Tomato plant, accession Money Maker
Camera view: tilt-top (135 deg); turntable rotation: 90 degrees
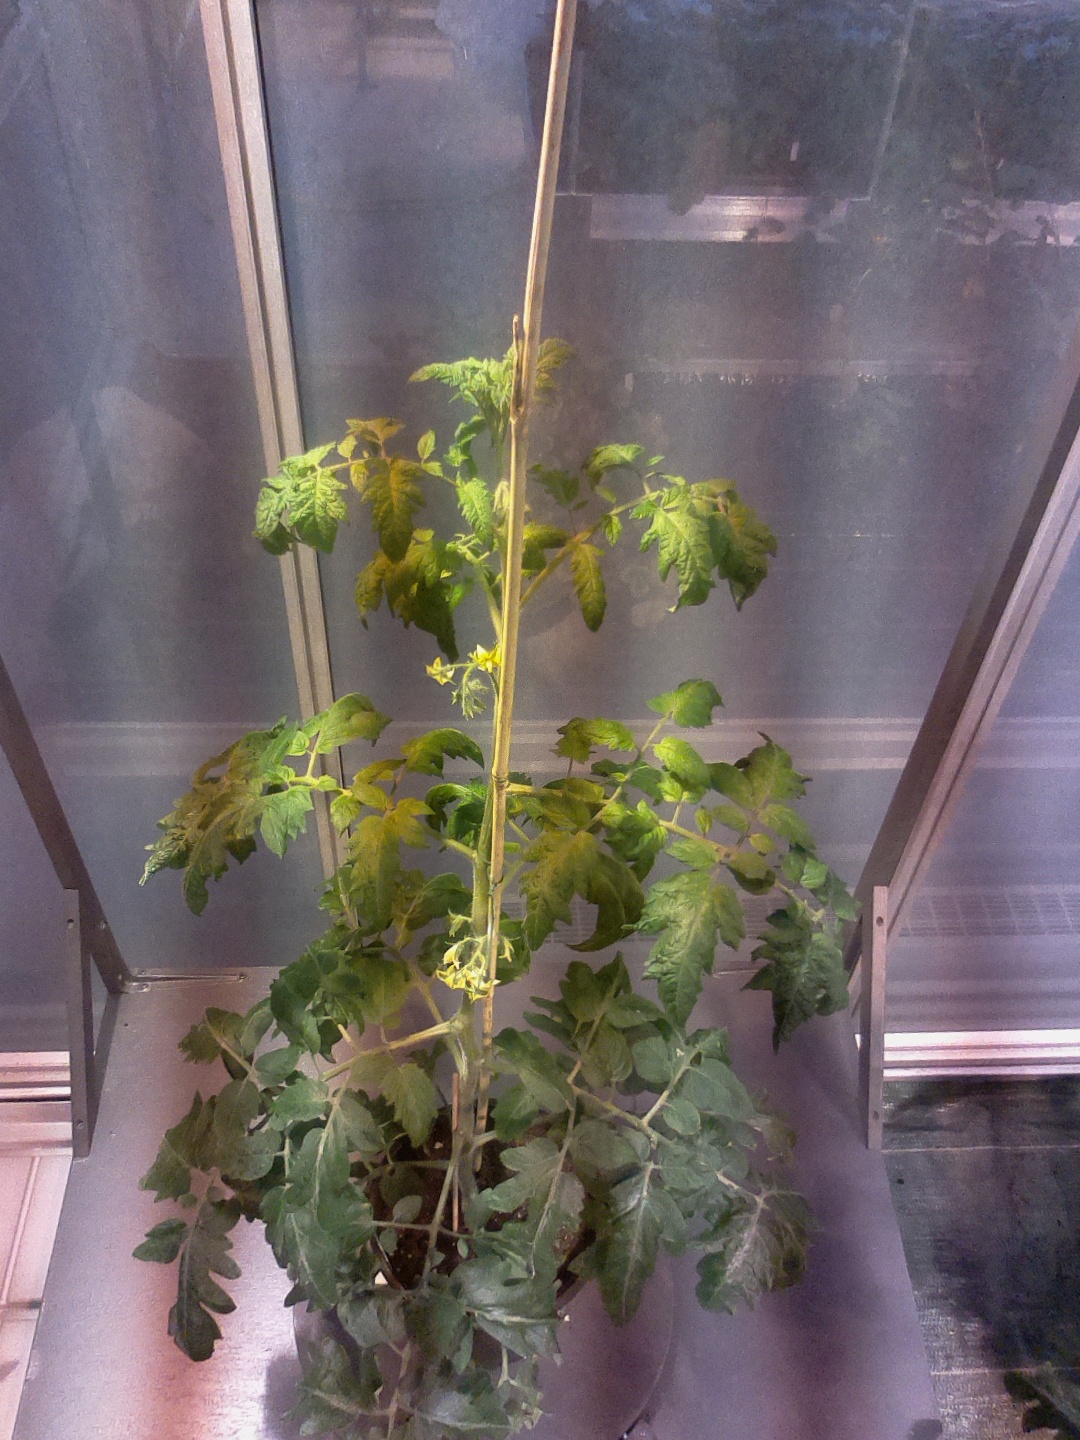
BBCH growth stage 66: Full flowering, 60%-70% of flowers open, more petals falling